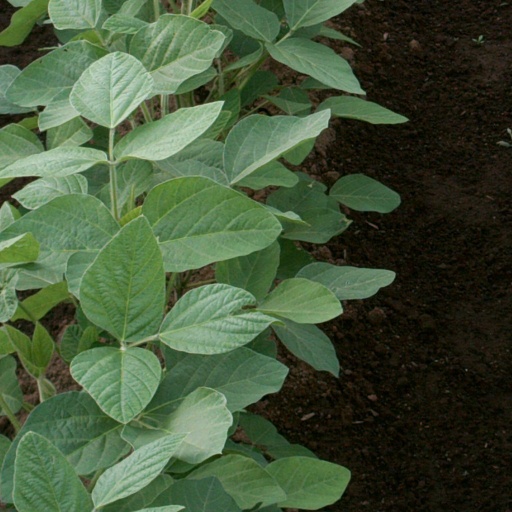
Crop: soybean